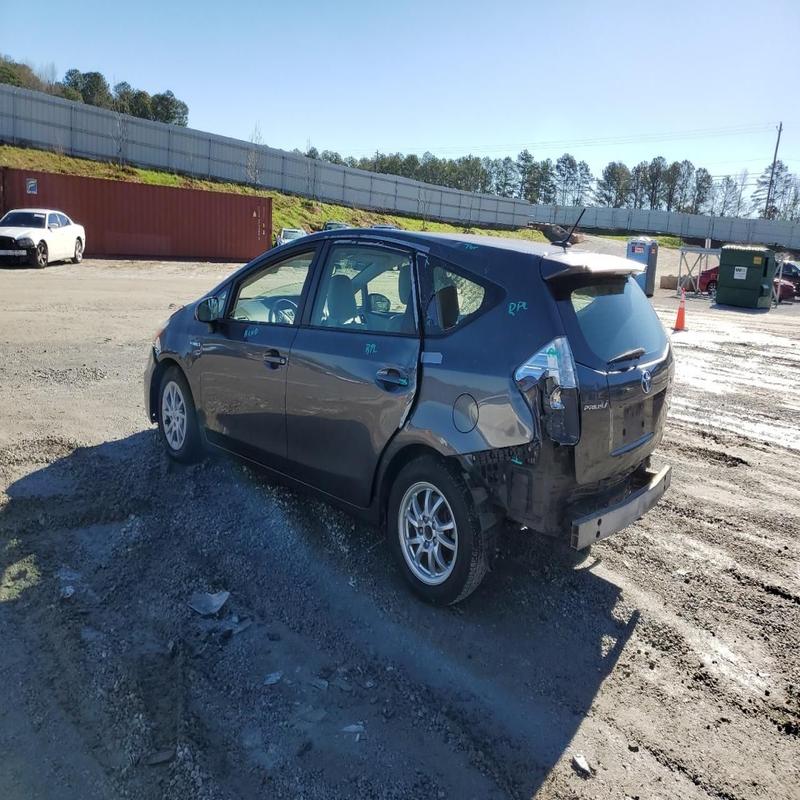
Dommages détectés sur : feu arrière gauche, pare-choc arrière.
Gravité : majeur